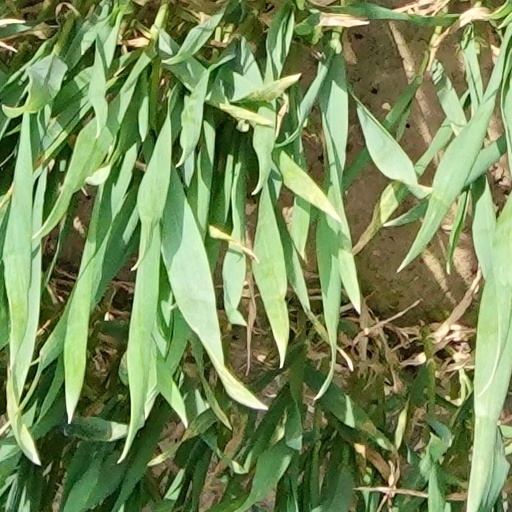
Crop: wheat